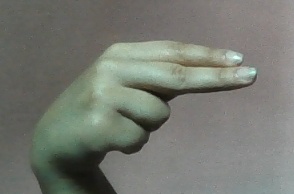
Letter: ain